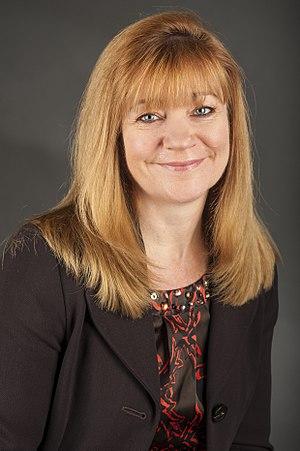
Kay Swinburne, née le 8 juin 1967 à Aberystwyth, est une femme politique britannique, membre du Parti conservateur.
Cet article présente la liste des 73 députés européens du Royaume-Uni élus lors des élections européennes de 2014 au Royaume-Uni.